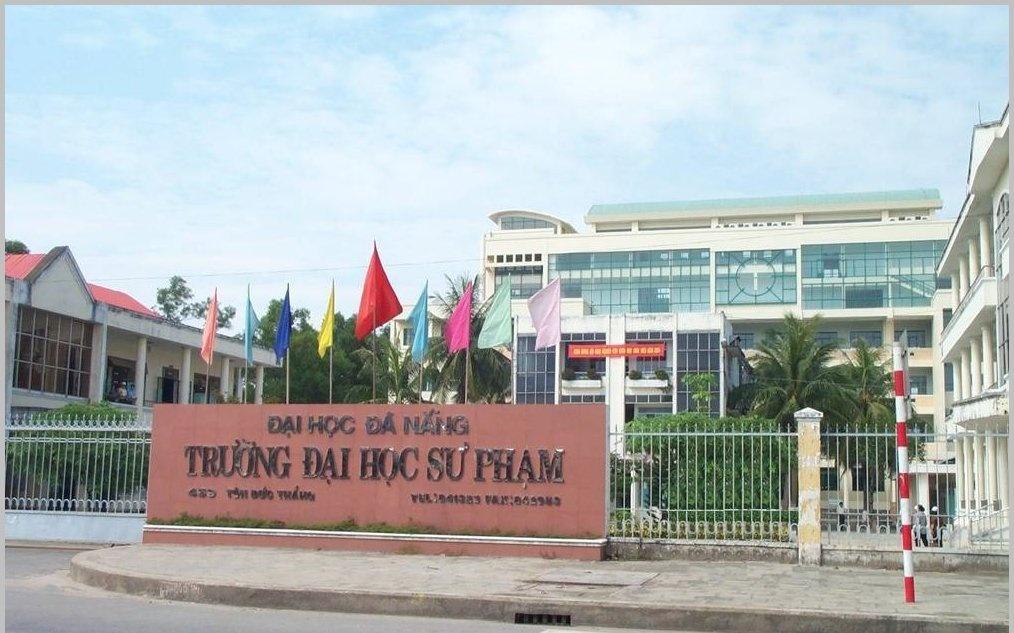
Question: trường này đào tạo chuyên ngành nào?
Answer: trường này đào tạo chuyên ngành sư phạm